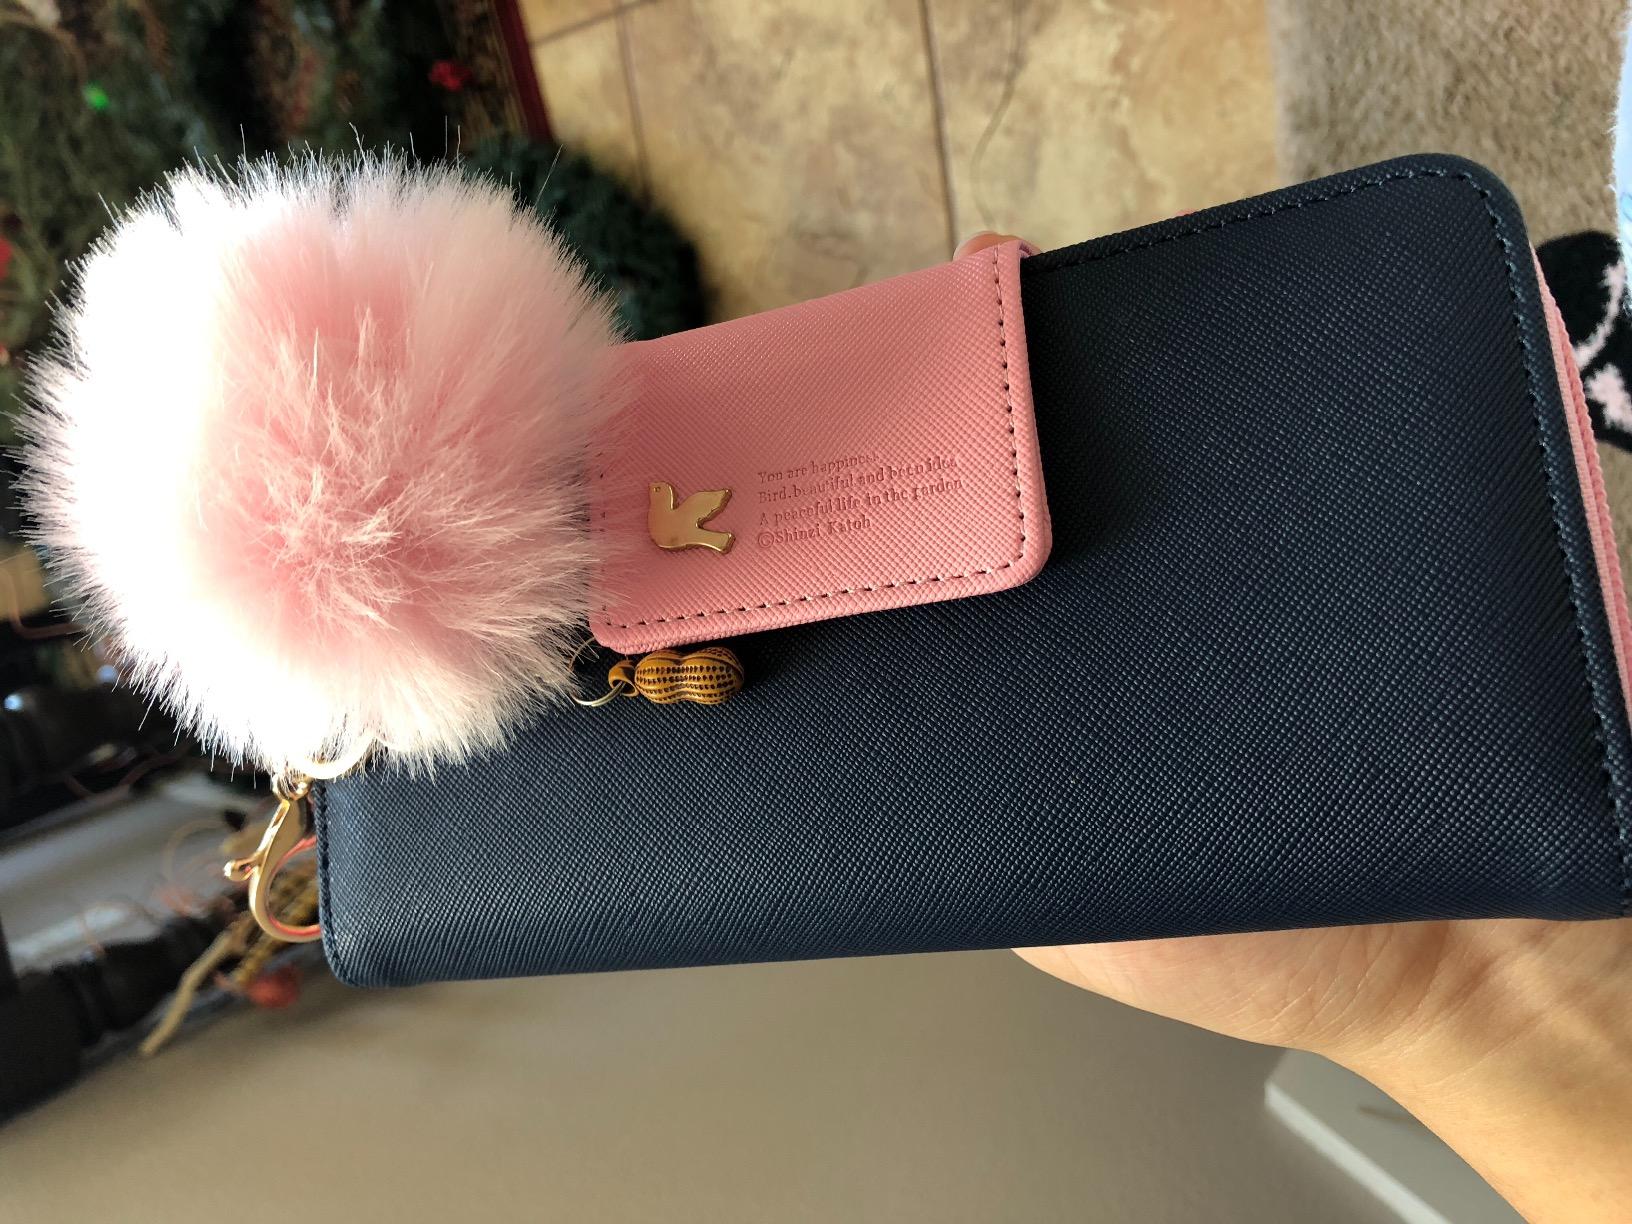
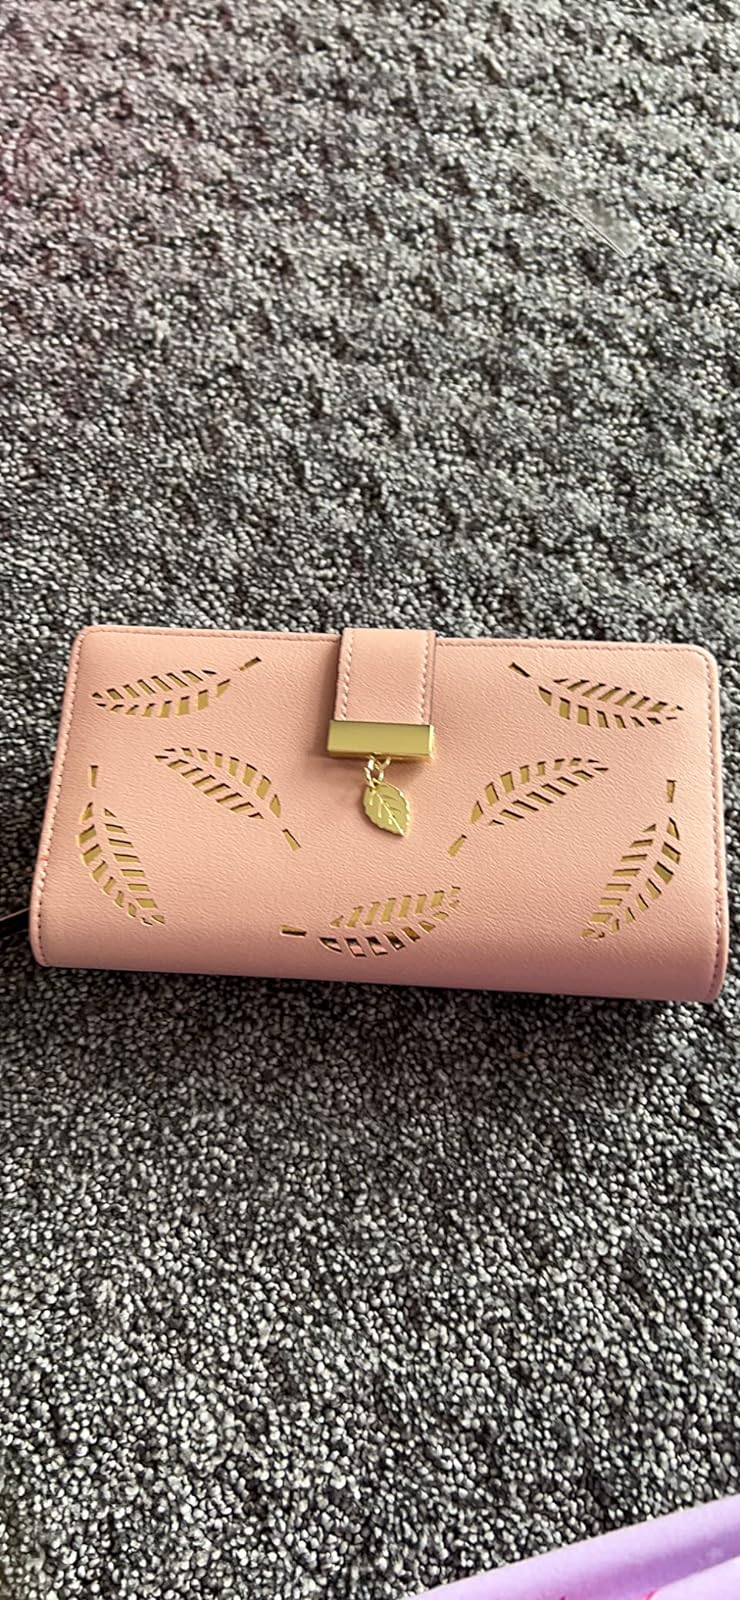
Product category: accessories_handbag
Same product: no